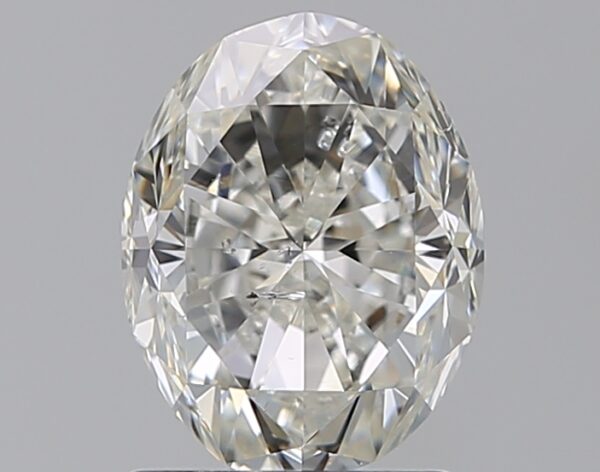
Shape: oval
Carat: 1.5
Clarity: SI2
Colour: I
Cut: FG
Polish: VG
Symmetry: GD
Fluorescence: N
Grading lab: GIA
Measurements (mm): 7.79 x 5.99 x 4.28